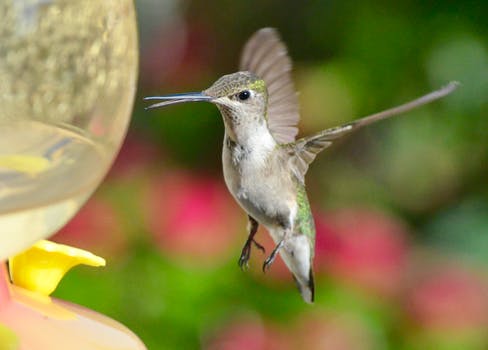
Label: No Watermark